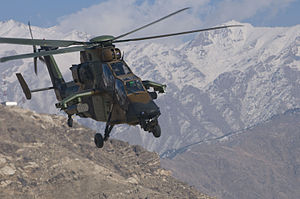
Frankrigs væbnede styrker / Galleri
Frankrigs væbnede styrker består af hæren, flåden, luftvåbnet og gendarmeriet. Den øverstbefalende er den franske præsident, p.t. Emmanuel Macron.